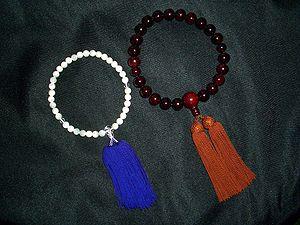
La mâlâ signifie guirlande, collier ou chapelet hindou, jaïn et bouddhiste. Utilisé pour la récitation des mantras.
Un chapelet est un objet de dévotion religieuse généralement constitué de grains enfilés sur un cordon formant un cercle. Utilisé dans diverses traditions religieuses le chapelet sert à compter des prières récitées de manière répétitive en égrenant des grains. Ceux-ci sont de matériau d'origine diverse, souvent ordinaire mais également précieux.